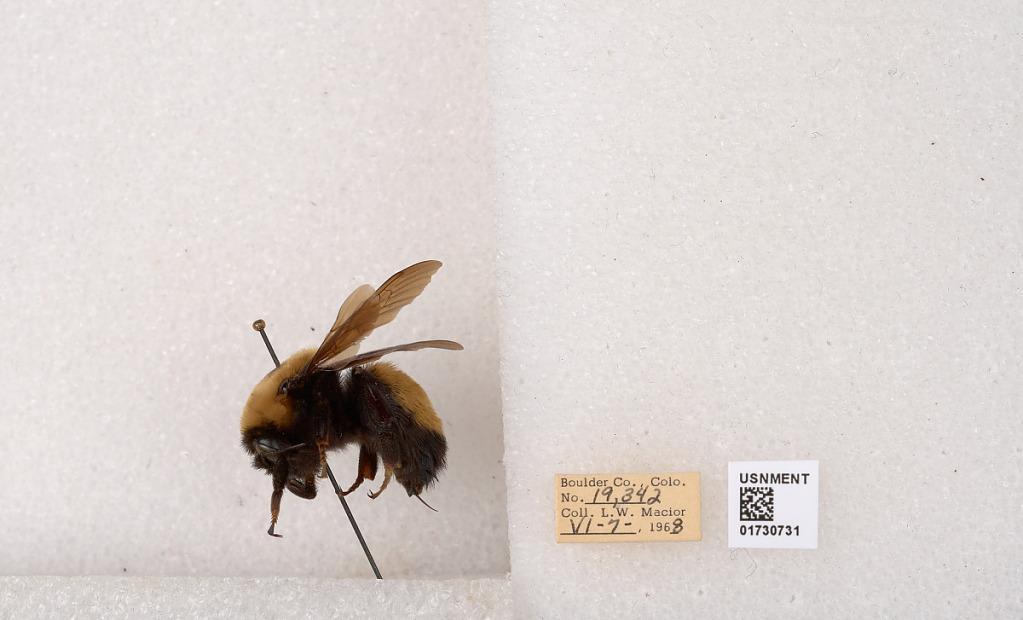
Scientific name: Bombus (Bombus) nevadensis Cresson
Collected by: L. Macior
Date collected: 1968-6-7
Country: United States
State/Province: Colorado
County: Boulder
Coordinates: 40.0925, -105.358